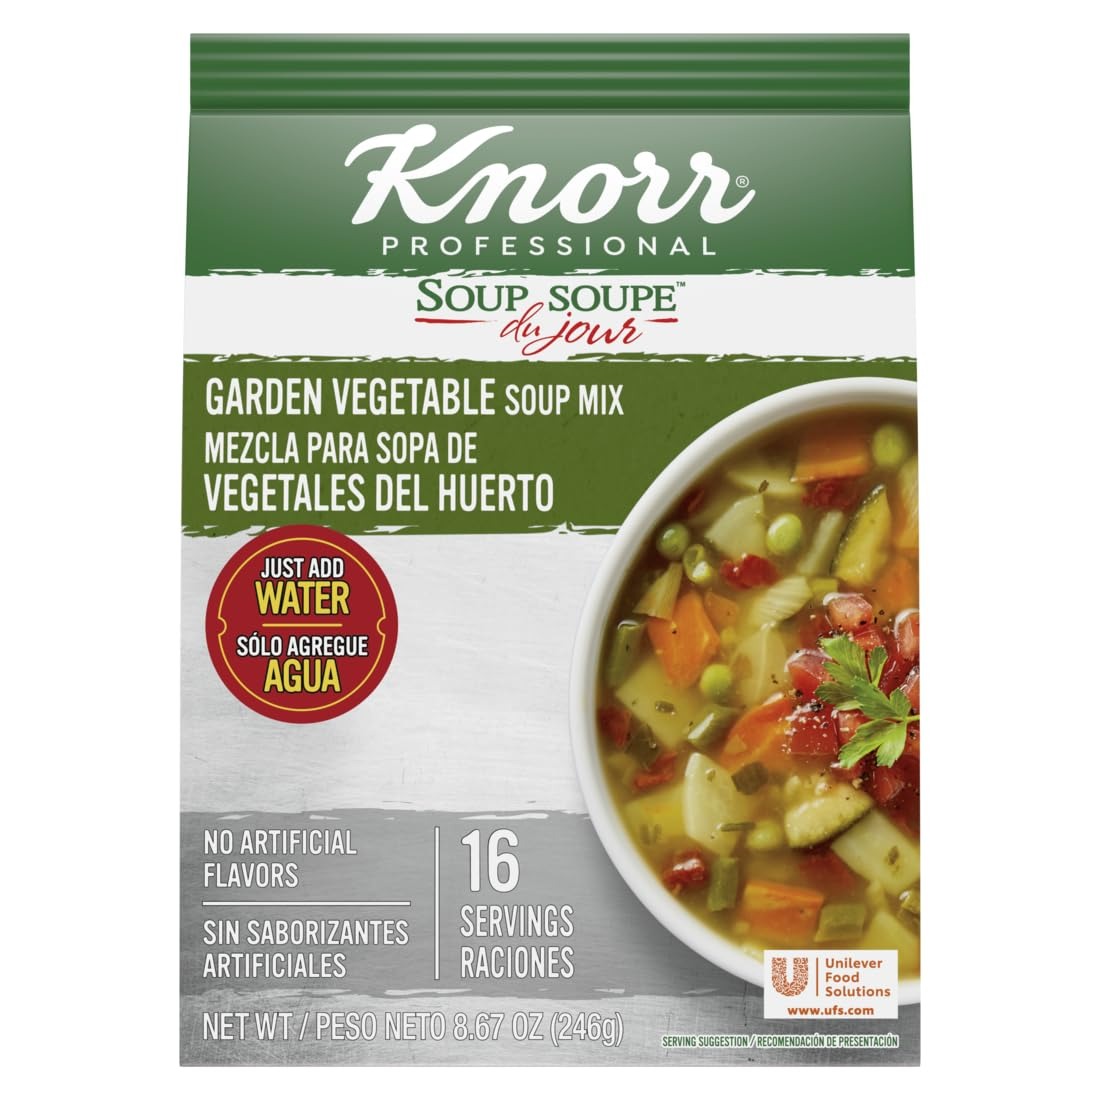
Item Name: Knorr Professional Soup du Jour Garden Vegetable Soup Mix Vegetarian, Gluten Free, 0g Trans Fat per Serving, Just Add Water, 1 Count (Pack of 4)
Bullet Point 1: Garden vegetable dry soup mix delivers a flavorful mix of green beans, carrots, asparagus, peas, leeks, zucchini, onions, and chopped parsley
Bullet Point 2: Great as a main dish entrée or as an accompaniment to a salad or sandwich; first-time cook makes it easy to add additional ingredients to give the dish a signature flair
Bullet Point 3: Easy to prepare--just add water to dry soup mix, whisk, and heat
Bullet Point 4: Gluten-free, vegetarian, and no added MSG or trans fats
Bullet Point 5: Ideal for restaurants, catering services, and other fast-paced kitchen environments; yields 64 average servings per case
Bullet Point 6: Stock up on long shelf life packaged soup in bulk; freeze dried food is shelf stable for long term storage
Value: 34.68
Unit: Ounce

Price: 73.92